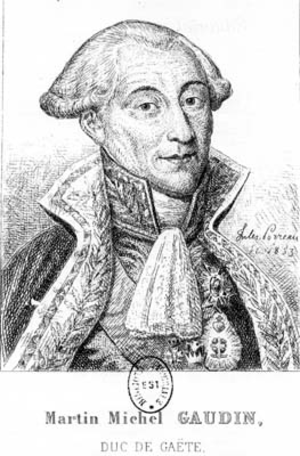
Martin Michel Charles Gaudin (1756-1841)
Jules Porreau est un graveur français du XIXᵉ siècle, actif vers les années 1850, auteur de portraits pour illustrations de livres.
Martin Michel Charles Gaudin, duc de Gaëte, né le 16 janvier 1756 à Saint-Denis près de Paris et mort le 5 novembre 1841 au château de Gennevilliers, est un homme politique français qui commença sa carrière sous la Révolution avant d'être le ministre des Finances du Consulat et de l'Empire.